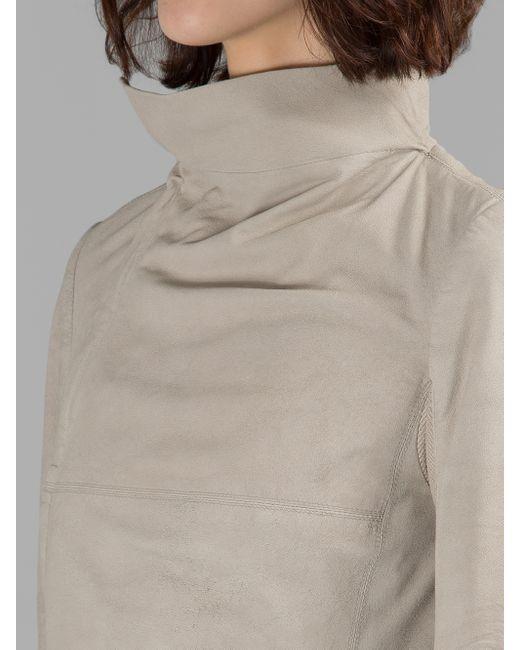
Hochgeschlossenes Thermo-Top in heller Farbe für Damen